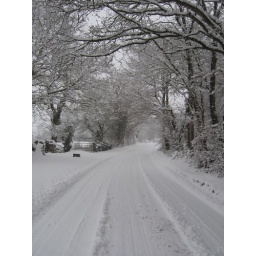
Snowy road in front of my house